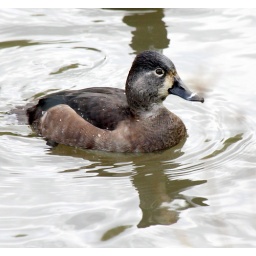
There are lots fish in Binford Lake , this duck was having a feast.....